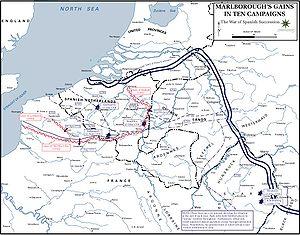
Les Pays-Bas autrichiens sont l'appellation des Pays-Bas méridionaux pendant le régime autrichien au XVIIIᵉ siècle. Le nom « autrichien » fait référence à la maison d'Autriche, suzeraine de ces terres faisant partie du Saint-Empire depuis le mariage de Marie de Bourgogne avec Maximilien d'Autriche peu après la mort de Charles le Téméraire. Avant 1714, toutefois, les Pays-Bas méridionaux relevaient de la branche espagnole des Habsbourg, et l'on parlait de Pays-Bas espagnols.
John Churchill, né le 26 mai 1650 à Musbury en Angleterre et mort le 16 juin 1722 à Cumberland Lodge en Angleterre, comte puis 1ᵉʳ duc de Marlborough, est un général et homme politique anglais dont la carrière s’étend sur le règne de cinq monarques du XVIIᵉ au XVIIIᵉ siècle. D’abord page à la cour de la maison Stuart, il sert loyalement le duc d'York au cours des années 1670 et au début des années 1680, gagnant promotions militaires et politiques par son courage et son habileté diplomatique. Son rôle dans la défaite de la rébellion de Monmouth en 1685 contribue à l’accession de Jacques II au trône, mais Churchill abandonne trois ans plus tard son mentor catholique pour les protestants hollandais et Guillaume d'Orange. Récompensé pour son aide à l’accession au trône de Guillaume III avec le comté de Marlborough, il se distingue dans les premières années de la guerre de Neuf Ans ; cependant, la persistance du jacobitisme provoque sa chute et son emprisonnement temporaire à la tour de Londres. Ce n'est qu'à l’arrivée sur le trône de la reine Anne, en 1702, que Marlborough atteint l'apogée de ses pouvoirs et s'assure gloire et fortune.
La guerre de Succession d'Espagne est un conflit qui oppose plusieurs puissances européennes de 1701 à 1714 et dont l'enjeu est la succession au trône d'Espagne et, à travers lui, la domination en Europe.